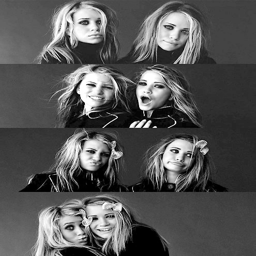
this is what i want my family portraits to look like .